Dupont Circle Fountain

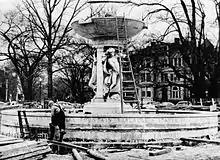
Installation of the fountain in 1920.

The Du Pont family chose architect Henry Bacon and sculptor Daniel Chester French to design a fountain that reflected the Beaux-Arts and neoclassical styles that were popular in the neighborhood at the time, such as the Patterson Mansion, located on the northeast edge of the circle. Bacon is best known for designing the Lincoln Memorial while French's best known work is the statue of Abraham Lincoln inside the memorial. French's other works in Washington, D.C., include the Butt-Millet Memorial Fountain, the First Division Monument and the Thomas Gallaudet Memorial. The total cost of the commission was $77,521. The CFA approved the design in 1917 and work began on the fountain shortly thereafter.